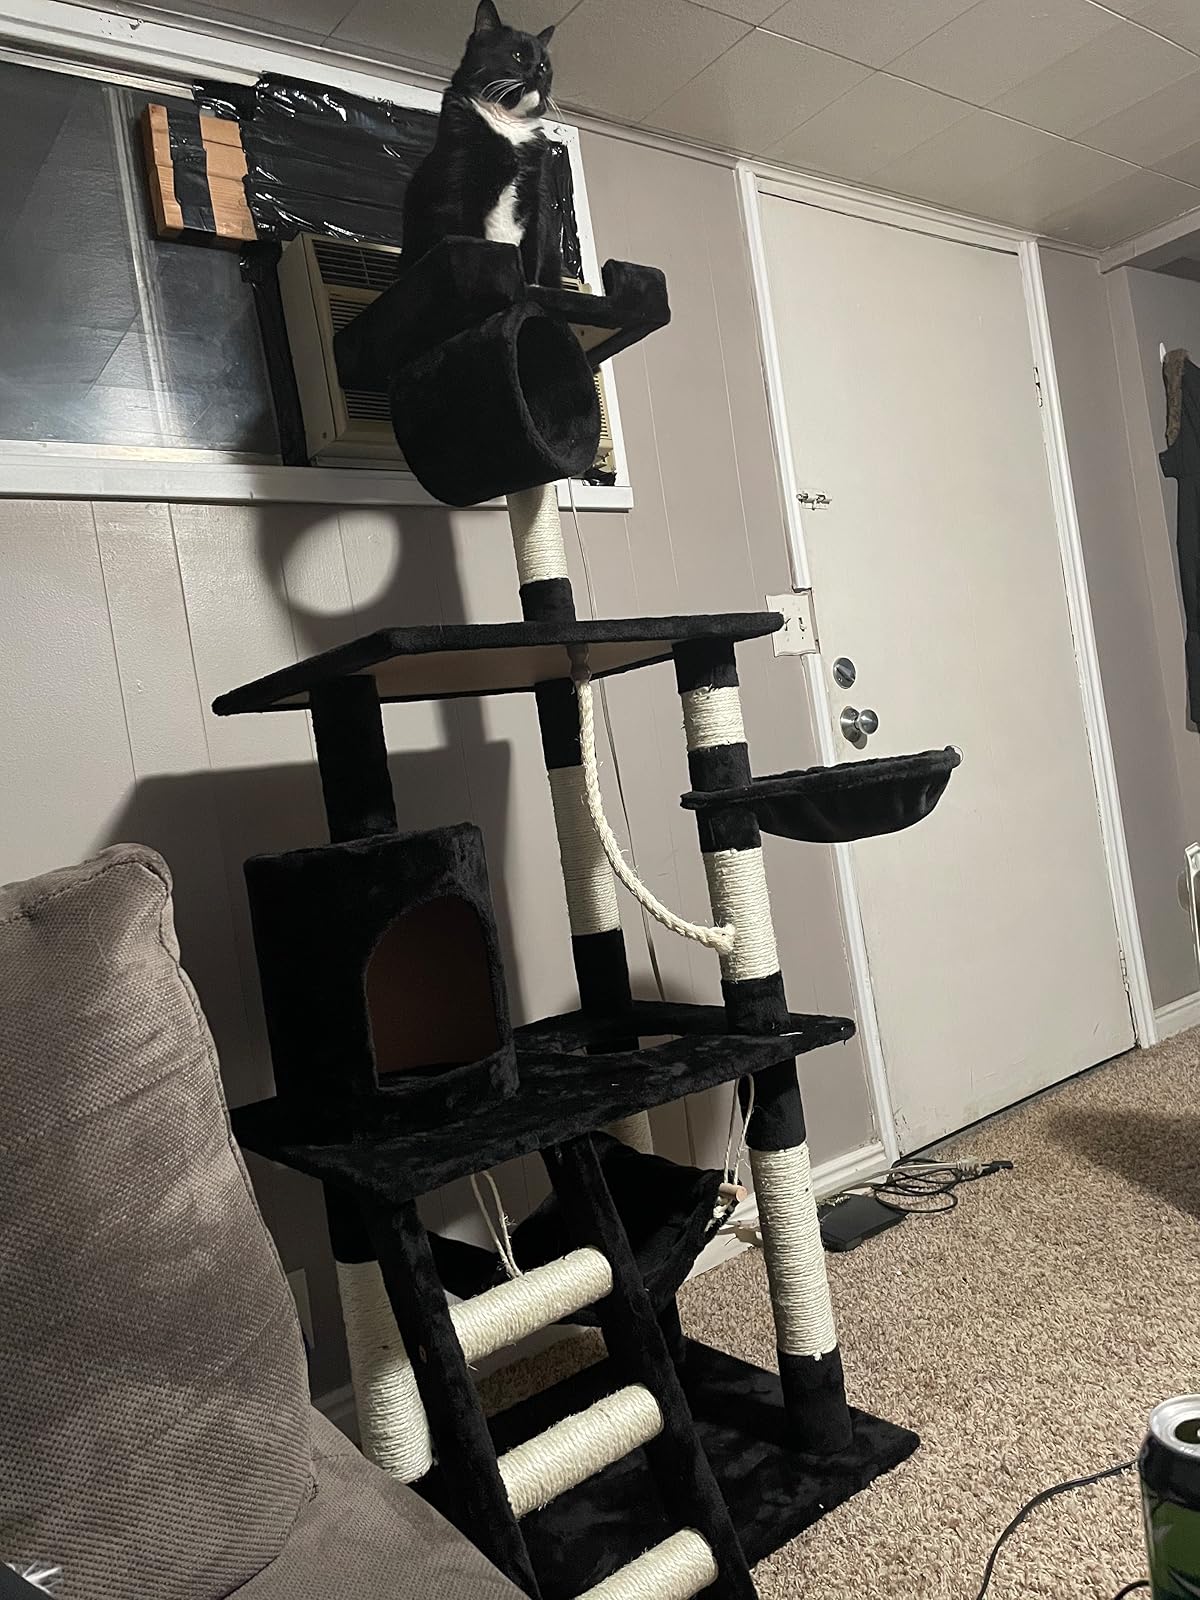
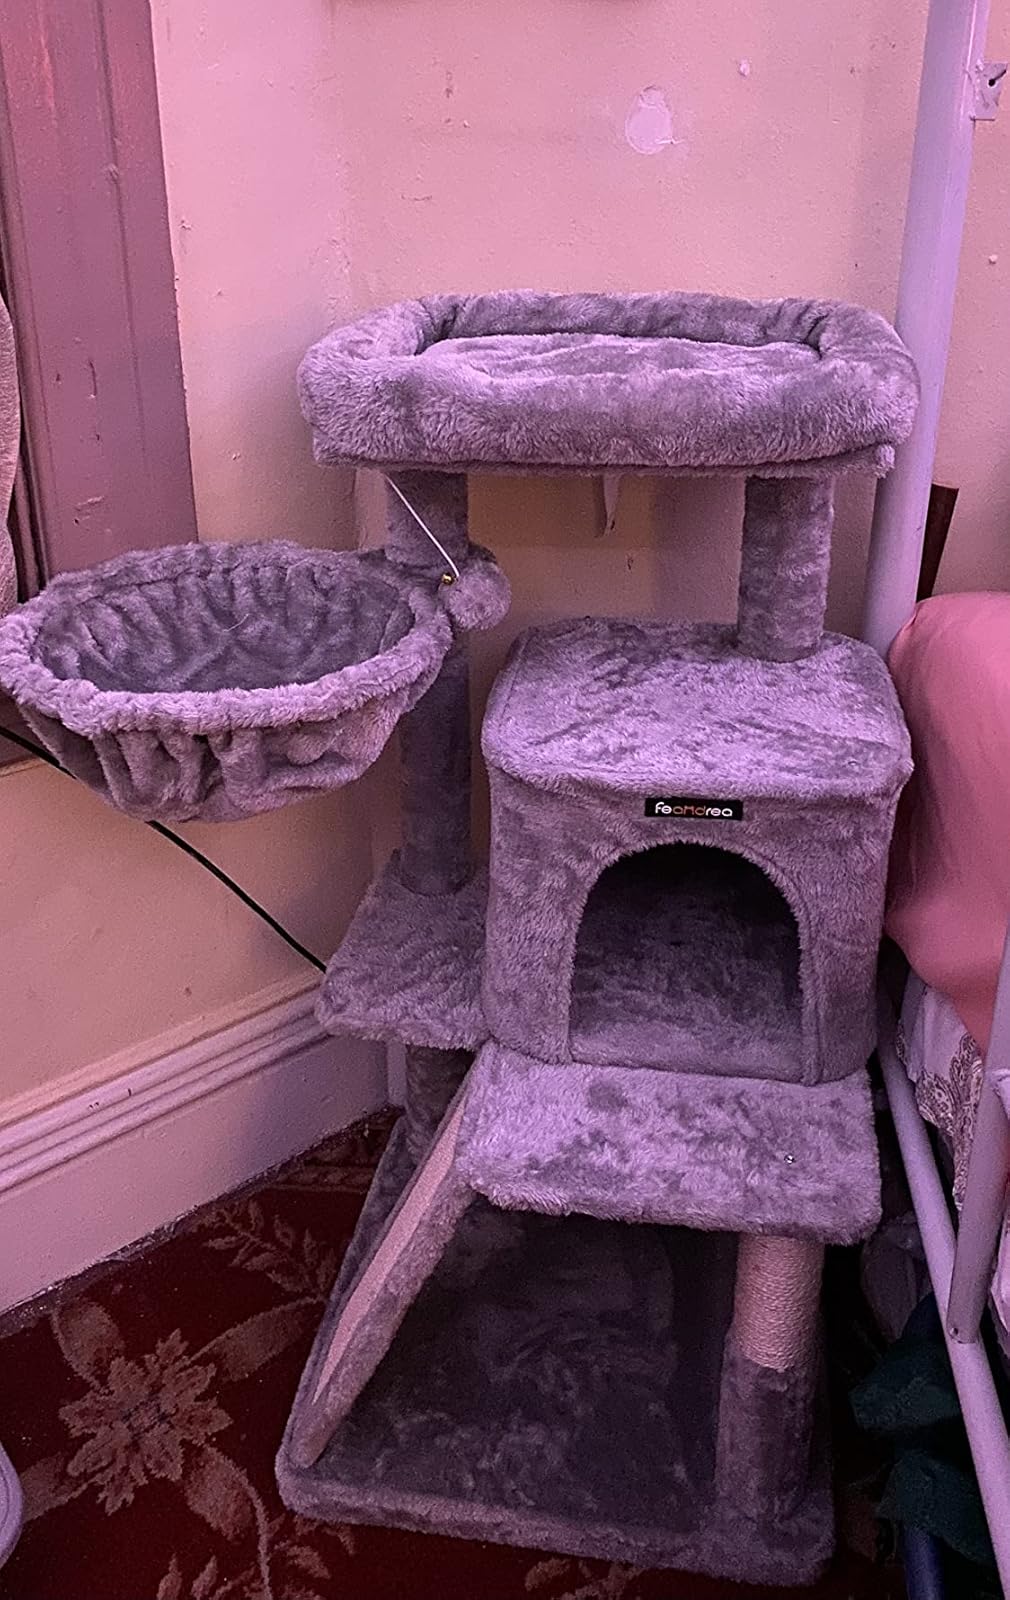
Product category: items_cat tree
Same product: no